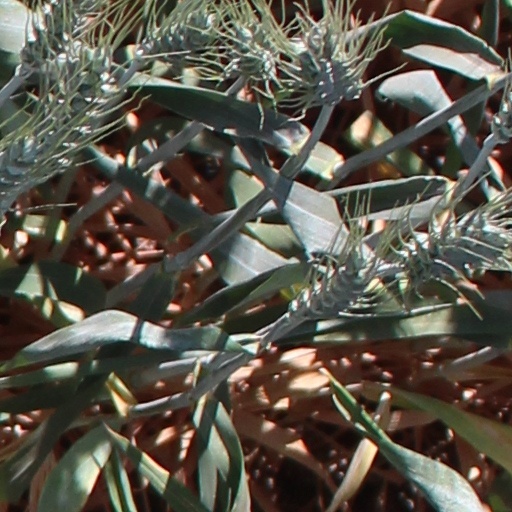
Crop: wheat